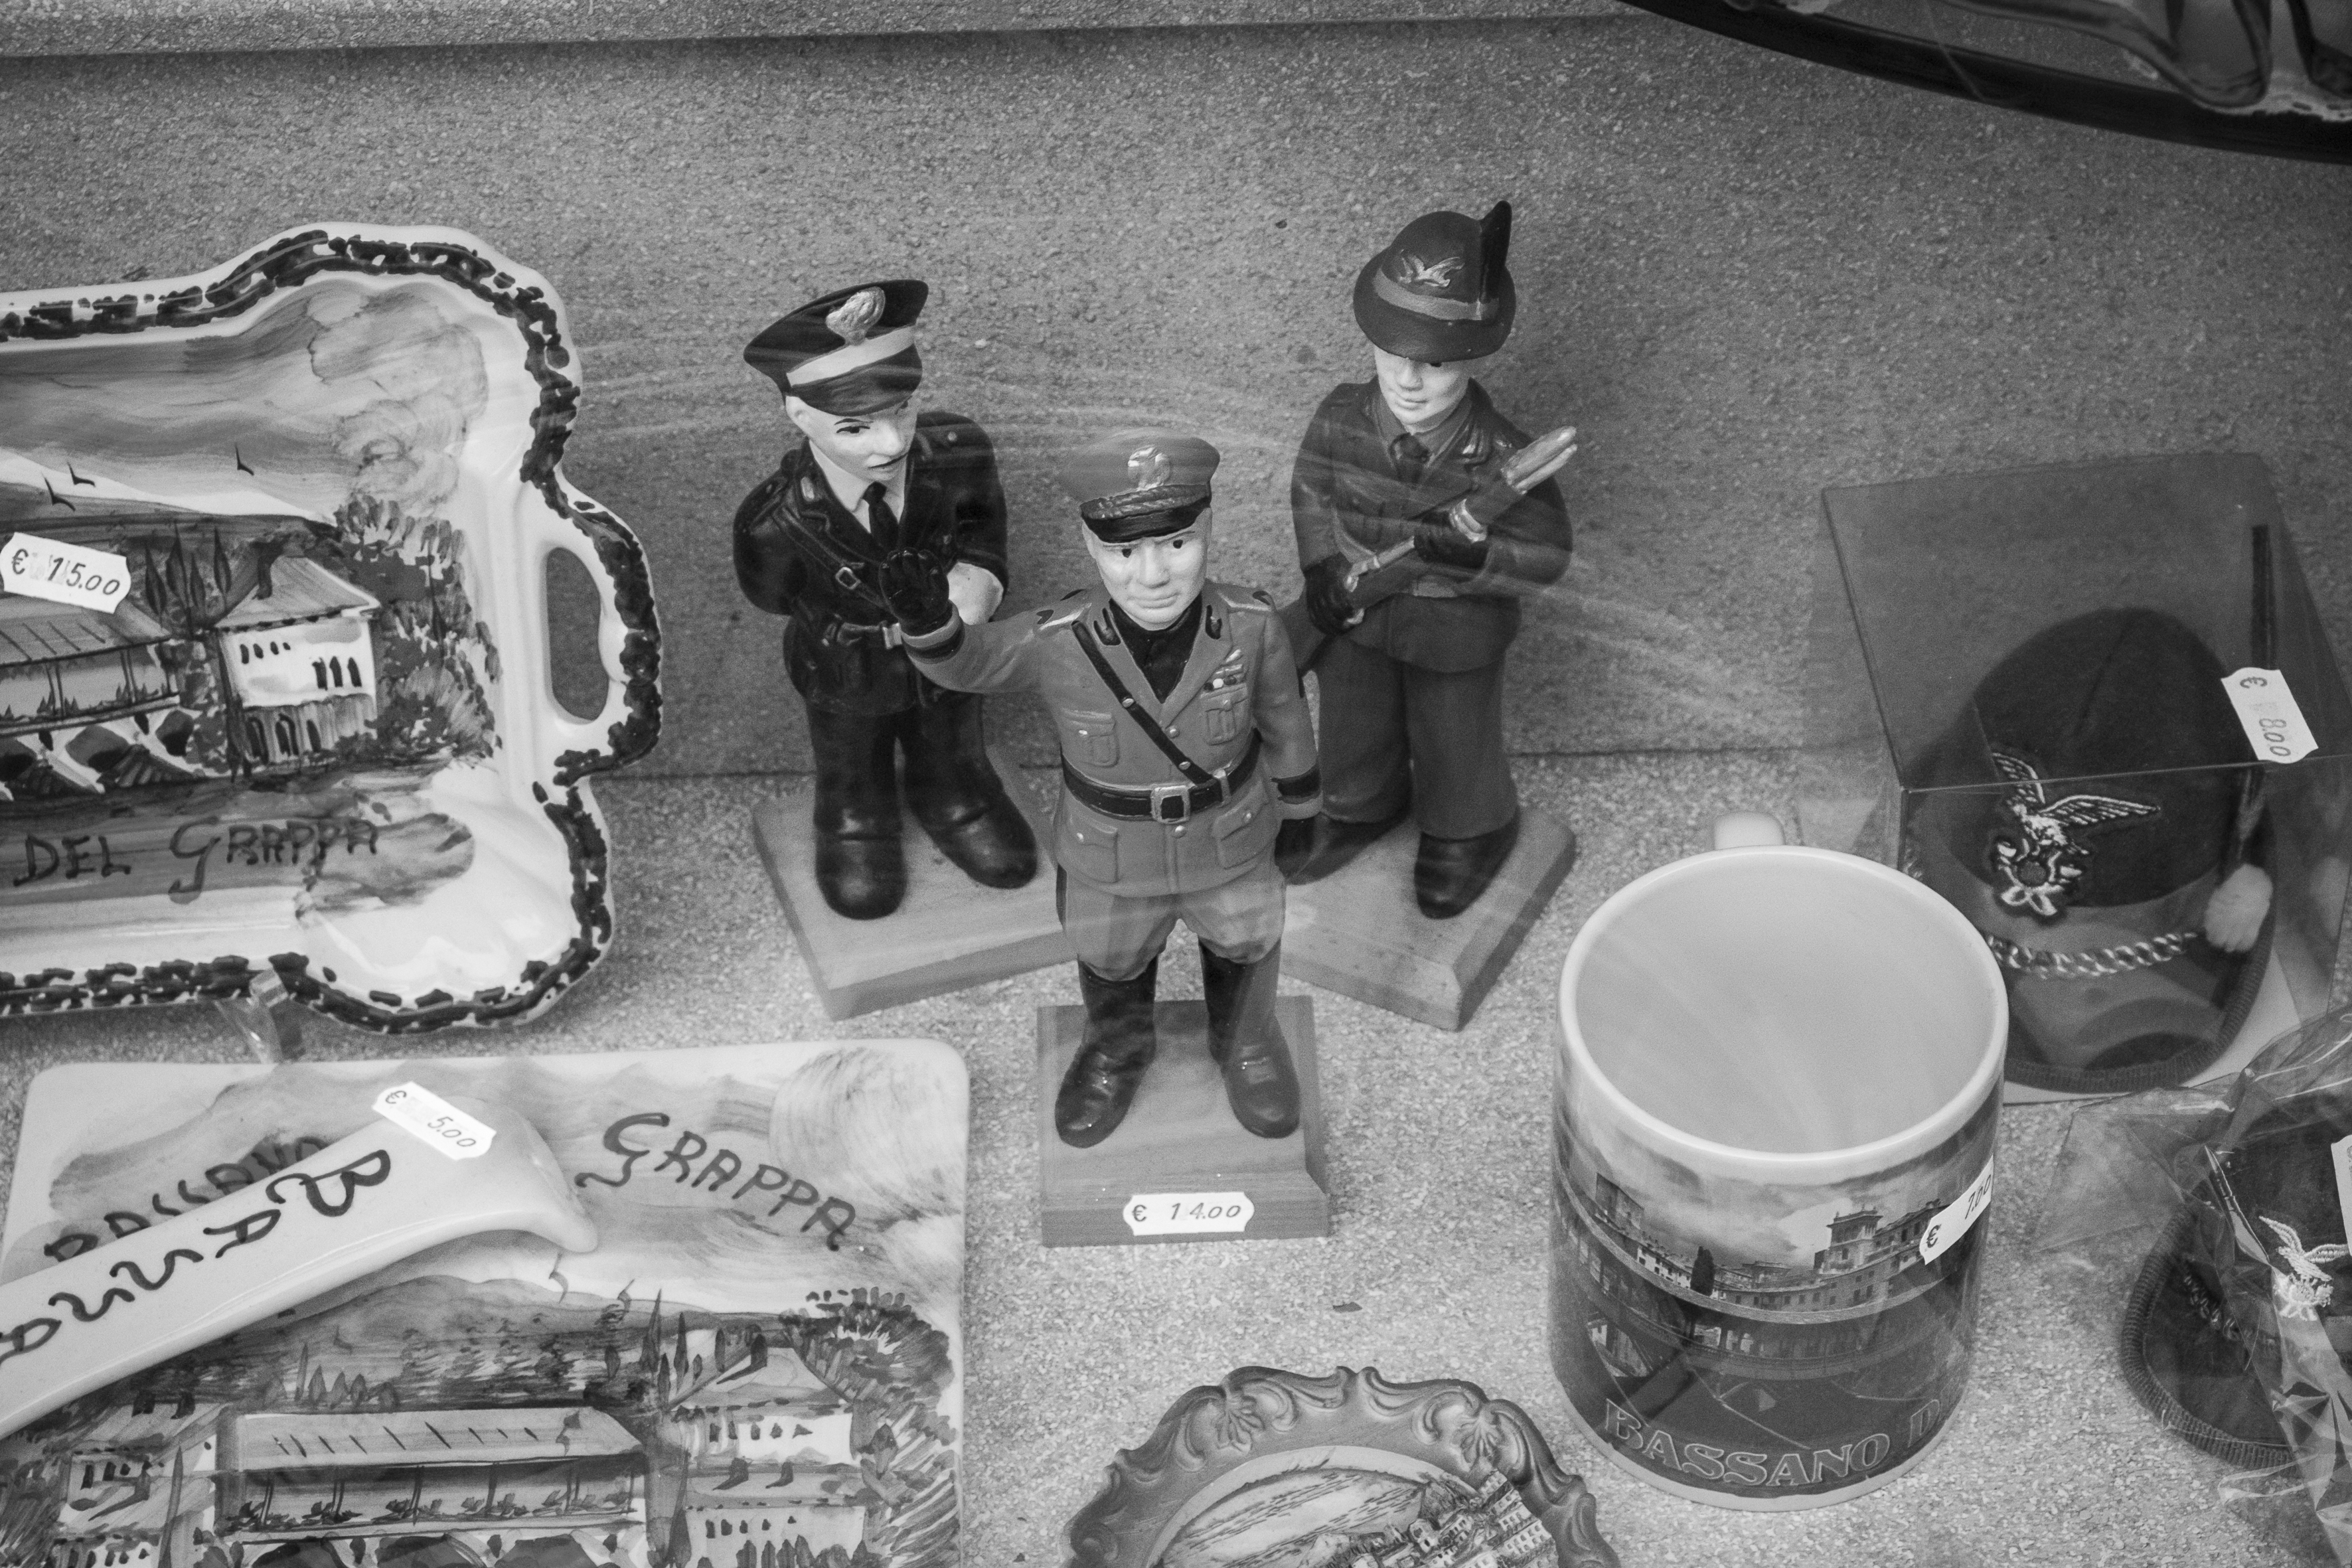
black and white, photography, urban, travel, fujifilm, italy, black, monochrome, bw, blackandwhite, blackwhite, drawing, ngc, photograph, noiretblanc, image, fuji, fujix, fujixe1, bassanodelgrappa, duce, monochrome photography